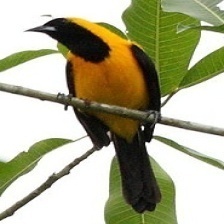
Species: VENEZUELIAN TROUPIAL
Scientific name: ICTERUS ICTERUS